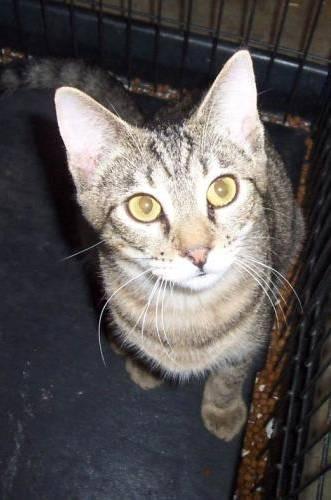
cat